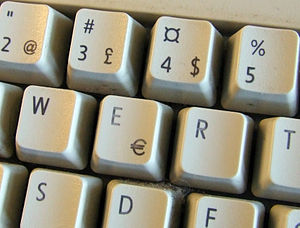
Generisk valutategn
Udsnit af tastatur som viser det generiske valutategn på samme tast som firtallet
Udsnit af et tastatur hvor man kan bl.a. se tasten [4]
Generisk valutategn eller currency sign er et typografisk tegn, der anvendes for en valuta i stedet for et mere specifikt valutategn eller en specifik valutakode.